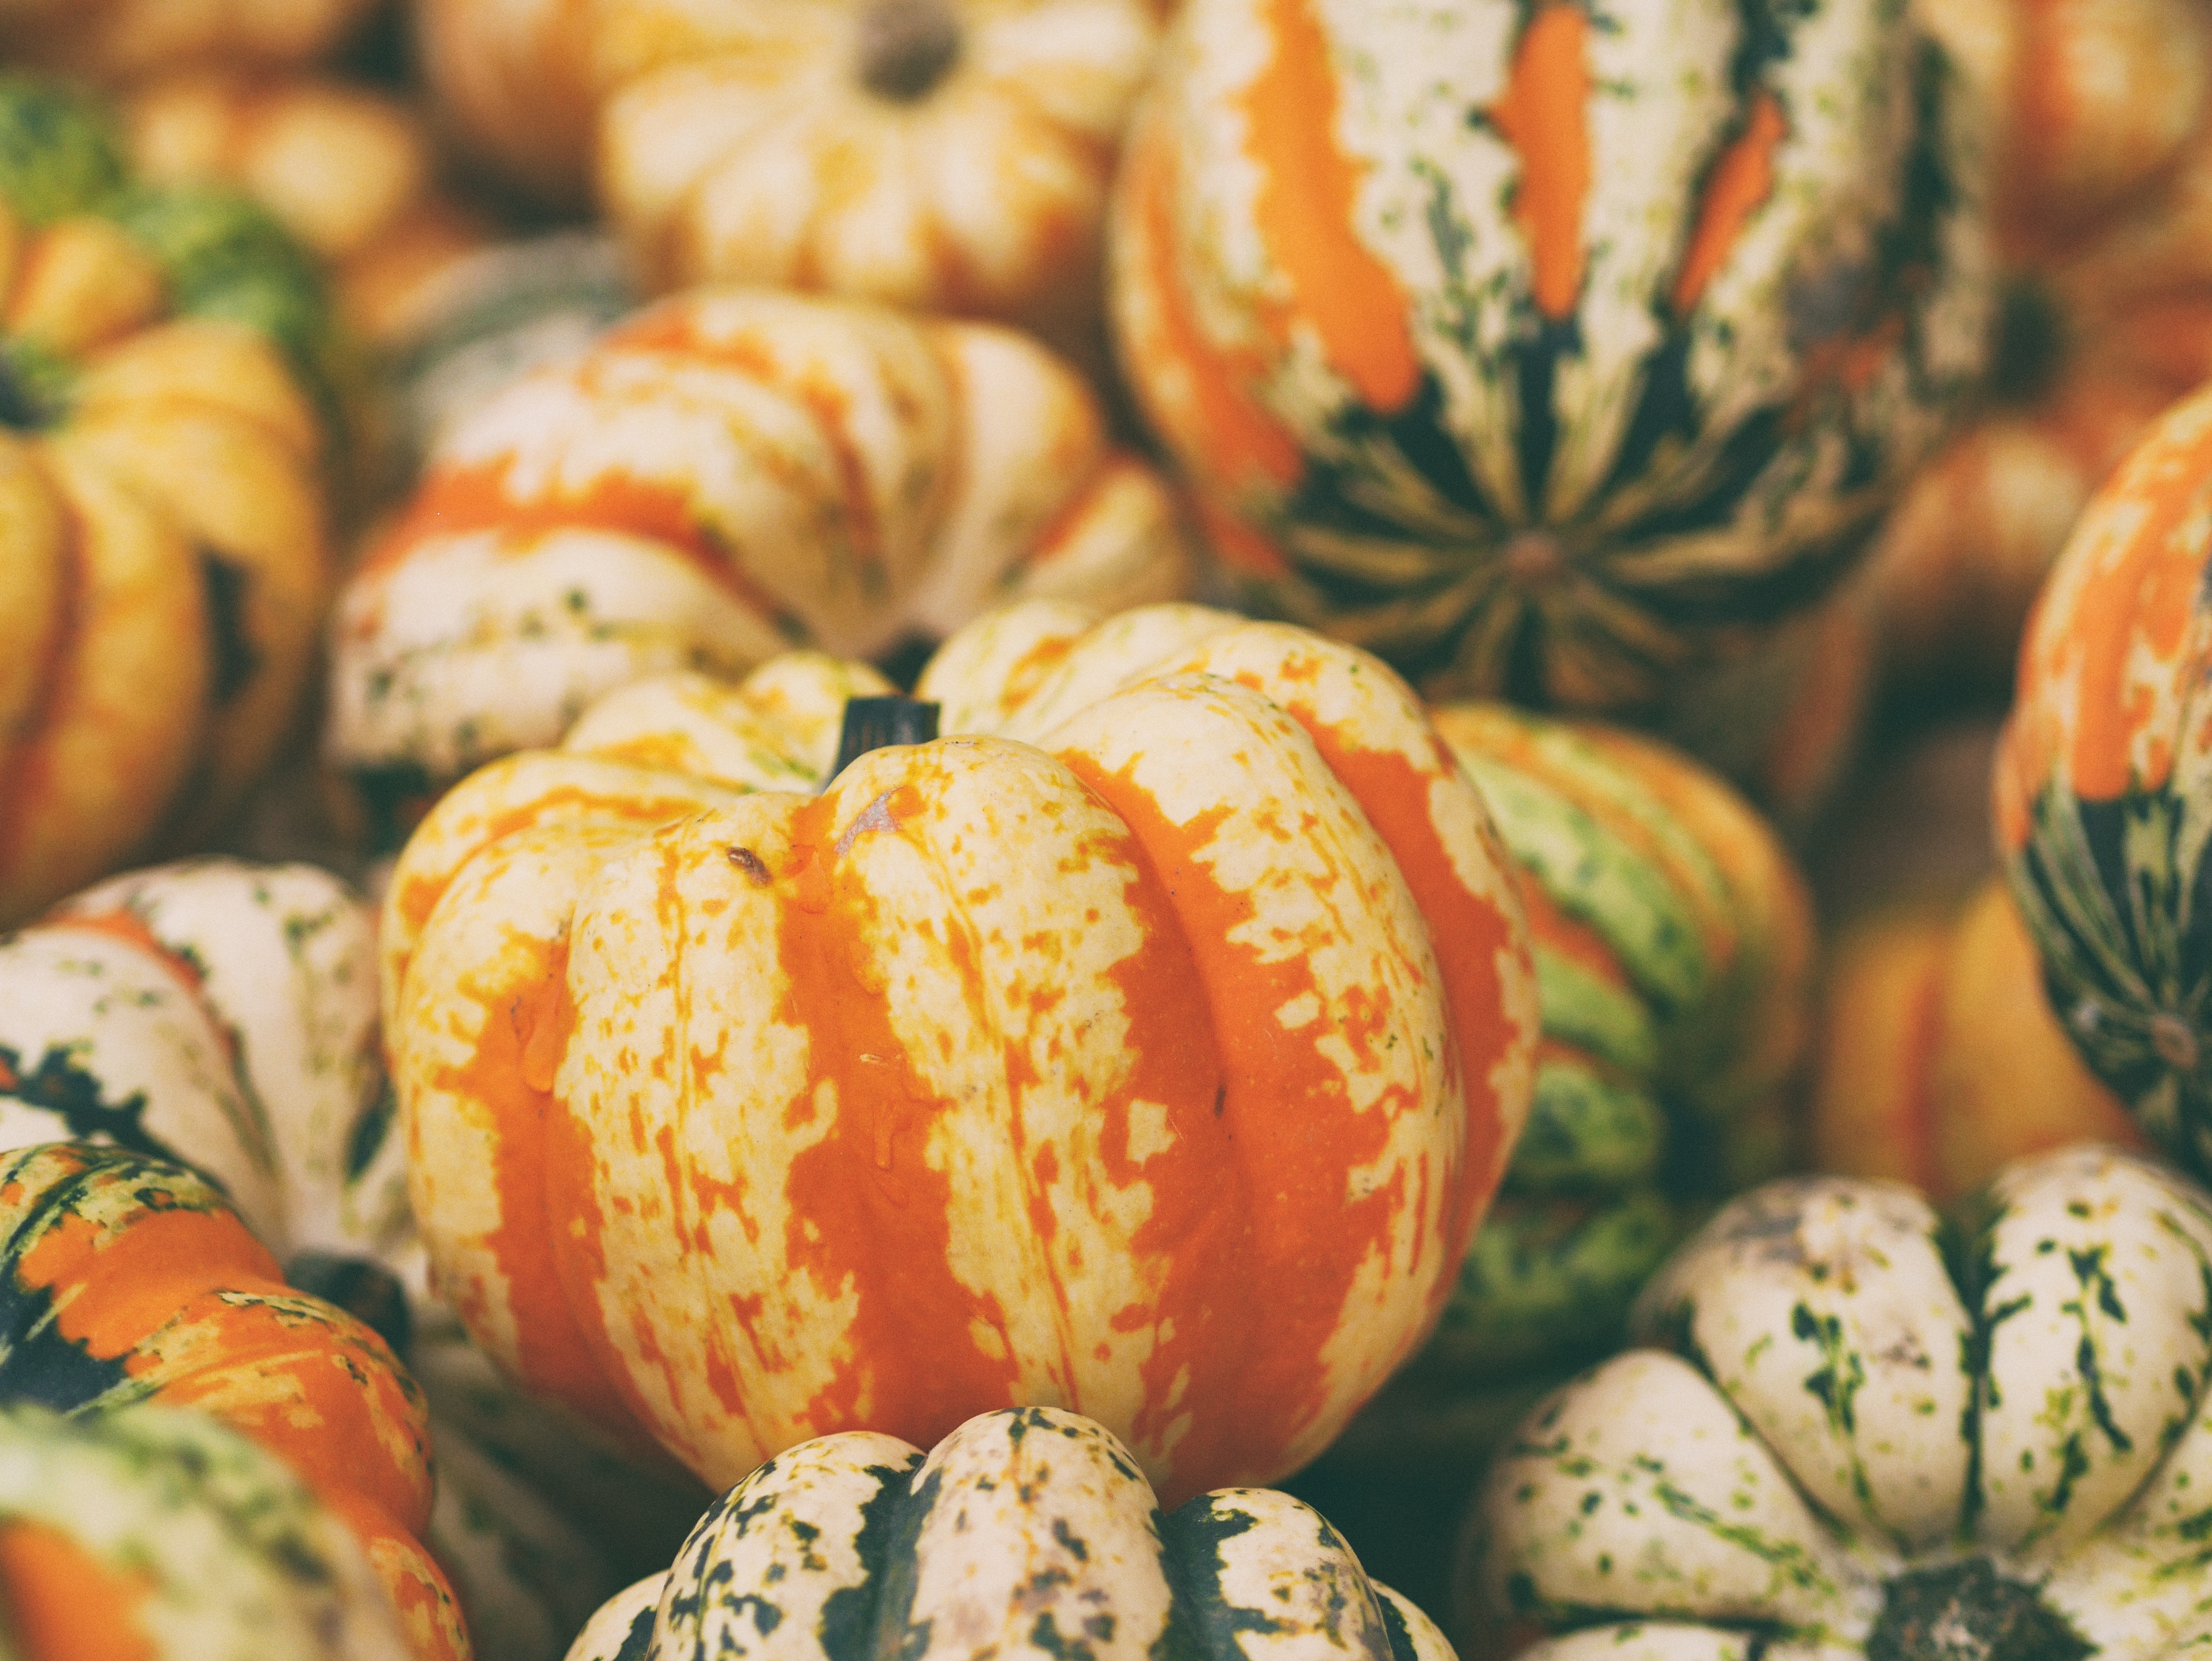
plant, food, produce, vegetable, autumn, pumpkin, halloween, squash, gourd, calabaza, cucurbita, flowering plant, winter squash, land plant